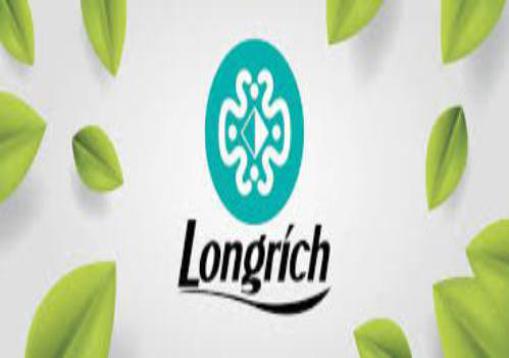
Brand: longrich
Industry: Necessities